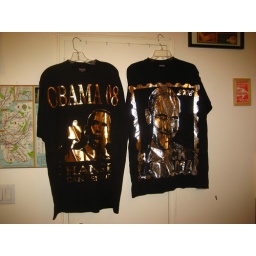
Awesome gold and silver t-shirts purchased from street vendor in Cleveland.